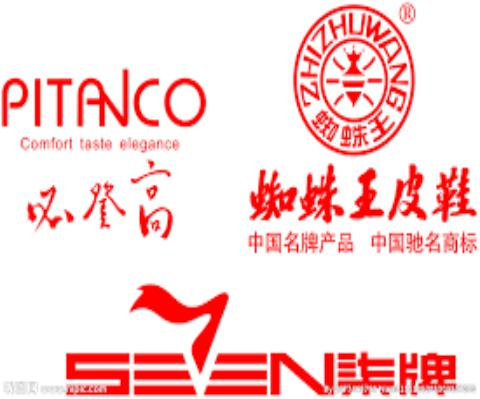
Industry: Clothes